List of recorded monarchs in the Philippines

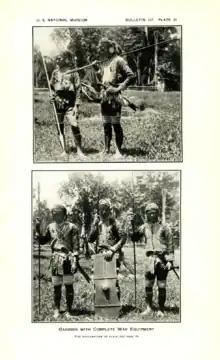
A 1926 photograph of Bagobo (Manobo) warriors in full war regalia. The Bagobo tribe is one of the Lumad tribes in Mindanao.

The following are present-day elders in ancestral domains as provided in the 1997 Act No. 8371 of the Republic of the Philippines ""to recognise, protect, and promote the rights of the indigenous cultural communities"".